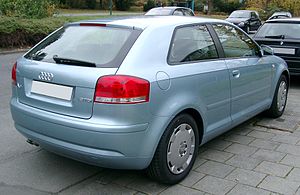
Audi A3 8P / Facelifts / 8P
Bagende
8P var chassiskoden for Audi A3 fra 2003 til 2012. Modellen var den anden bilmodel i Volkswagen-koncernen efter Volkswagen Touran, som var bygget på platformen fra Volkswagen Golf V.